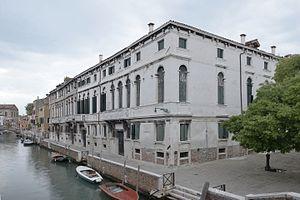
Palazzo Zen et le canal Rio Santa Caterina à Venise.